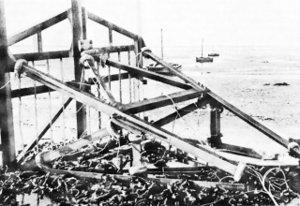
La barrière Cointet, aussi connue sous le nom de porte belge, élément Cointet ou élément-c, était une barrière anti-char et anti-infanterie mobile en acier assemblée d'éléments de 3 mètres de large et de 2,5 mètres de haut, montée sur trois rouleaux et pesant 1 400 kilos.
Omaha Beach est l'appellation utilisée par les Alliés pendant la Seconde Guerre mondiale pour désigner l'une des cinq plages du débarquement de Normandie. Affectée aux troupes américaines, elle est celle où les Alliés perdirent le plus de troupes, ce qui lui a valu le surnom de « bloody Omaha » et de « the Beach of blood ».